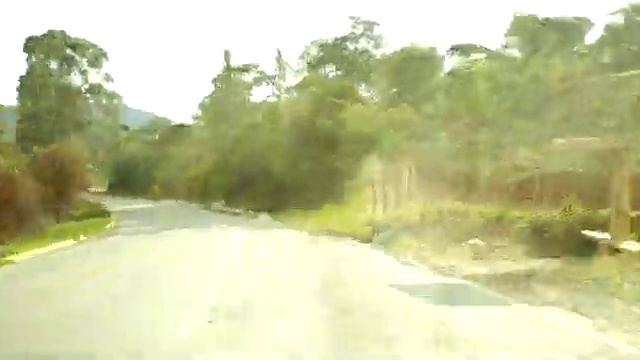
Fire: no
Smoke: no